Gran Turismo 4

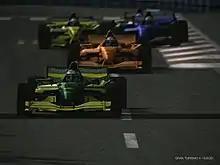
A field of Formula GT cars on Tokyo Route 246

The new "B-Spec" mode puts players in the place of a racing crew chief: telling the driver how aggressively to drive, when to pass, and mandating pit stops (by monitoring tire wear and fuel level). The speed of the time in the race can be increased up to 3×, allowing for Endurance races to be completed in less time than would take in A-Spec mode. The 3× feature, however, must be turned on after every pit stop because it resets to normal time. The game manual says that the player may speed up B-Spec mode by up to 5×, but this is believed to be a typo. B-Spec points are given out for each race completed in B-Spec mode. This increases the skill level of the AI driver in the categories of vehicle skill, course skill, and battle skill. Players can thereby use B-Spec mode in harder races as the game progresses, but this mode cannot be used on wet, dirt, and snow courses.